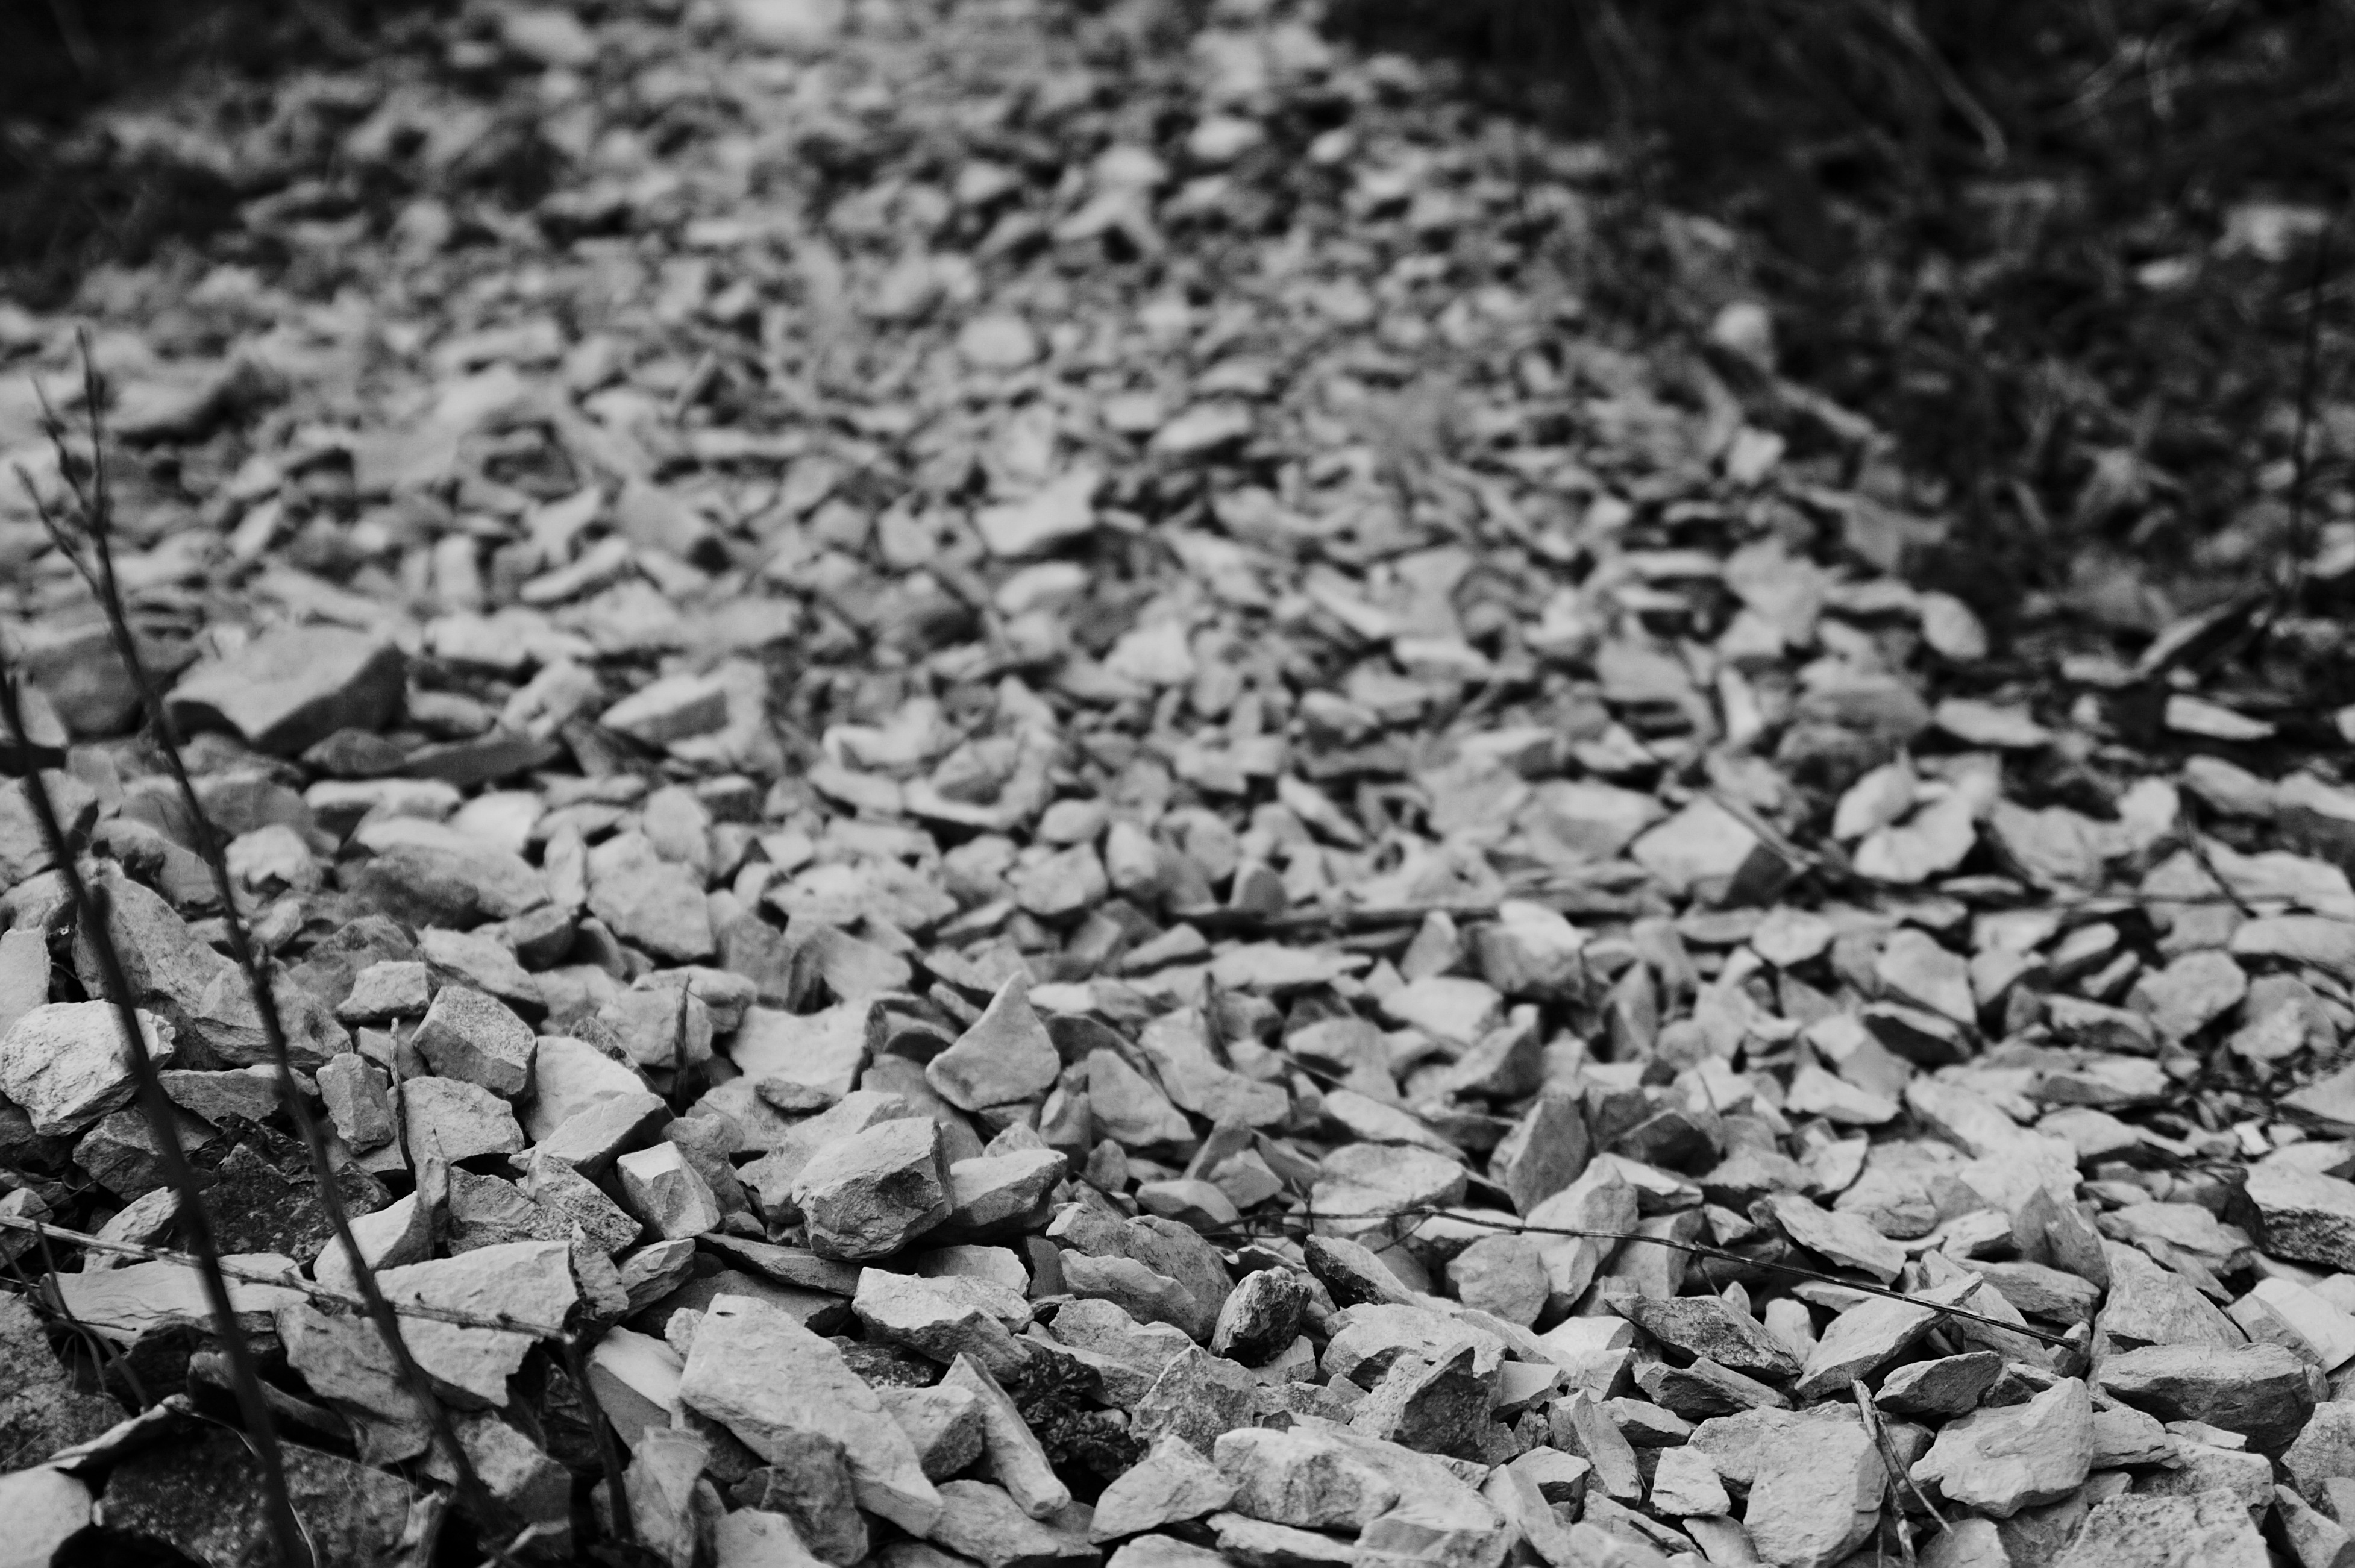
outdoor, rock, branch, black and white, wood, white, photography, texture, leaf, asphalt, soil, black, monochrome, material, grey, stones, rubble, gravel, fragments, road surface, monochrome photography, chippings